Route 1 (Iceland)

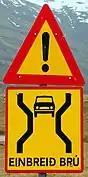
Road sign for a single-lane bridge in Iceland

In more rural parts of the country, mostly in the glacial plains of the south and the Eastfjords, 31 single-lane bridges exist on the Ring Road. Dating back to the original construction of the road in the 1970s, they are sometimes constructed of wood or steel. Vehicles who approach the bridge first have the right of way. These are often narrow and long, making passing difficult, especially when there is high traffic.